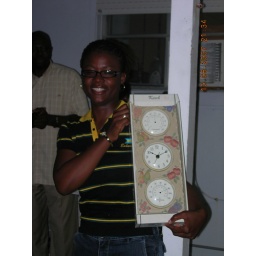
A clock with a thermometer so I will know how to dress for the day in England